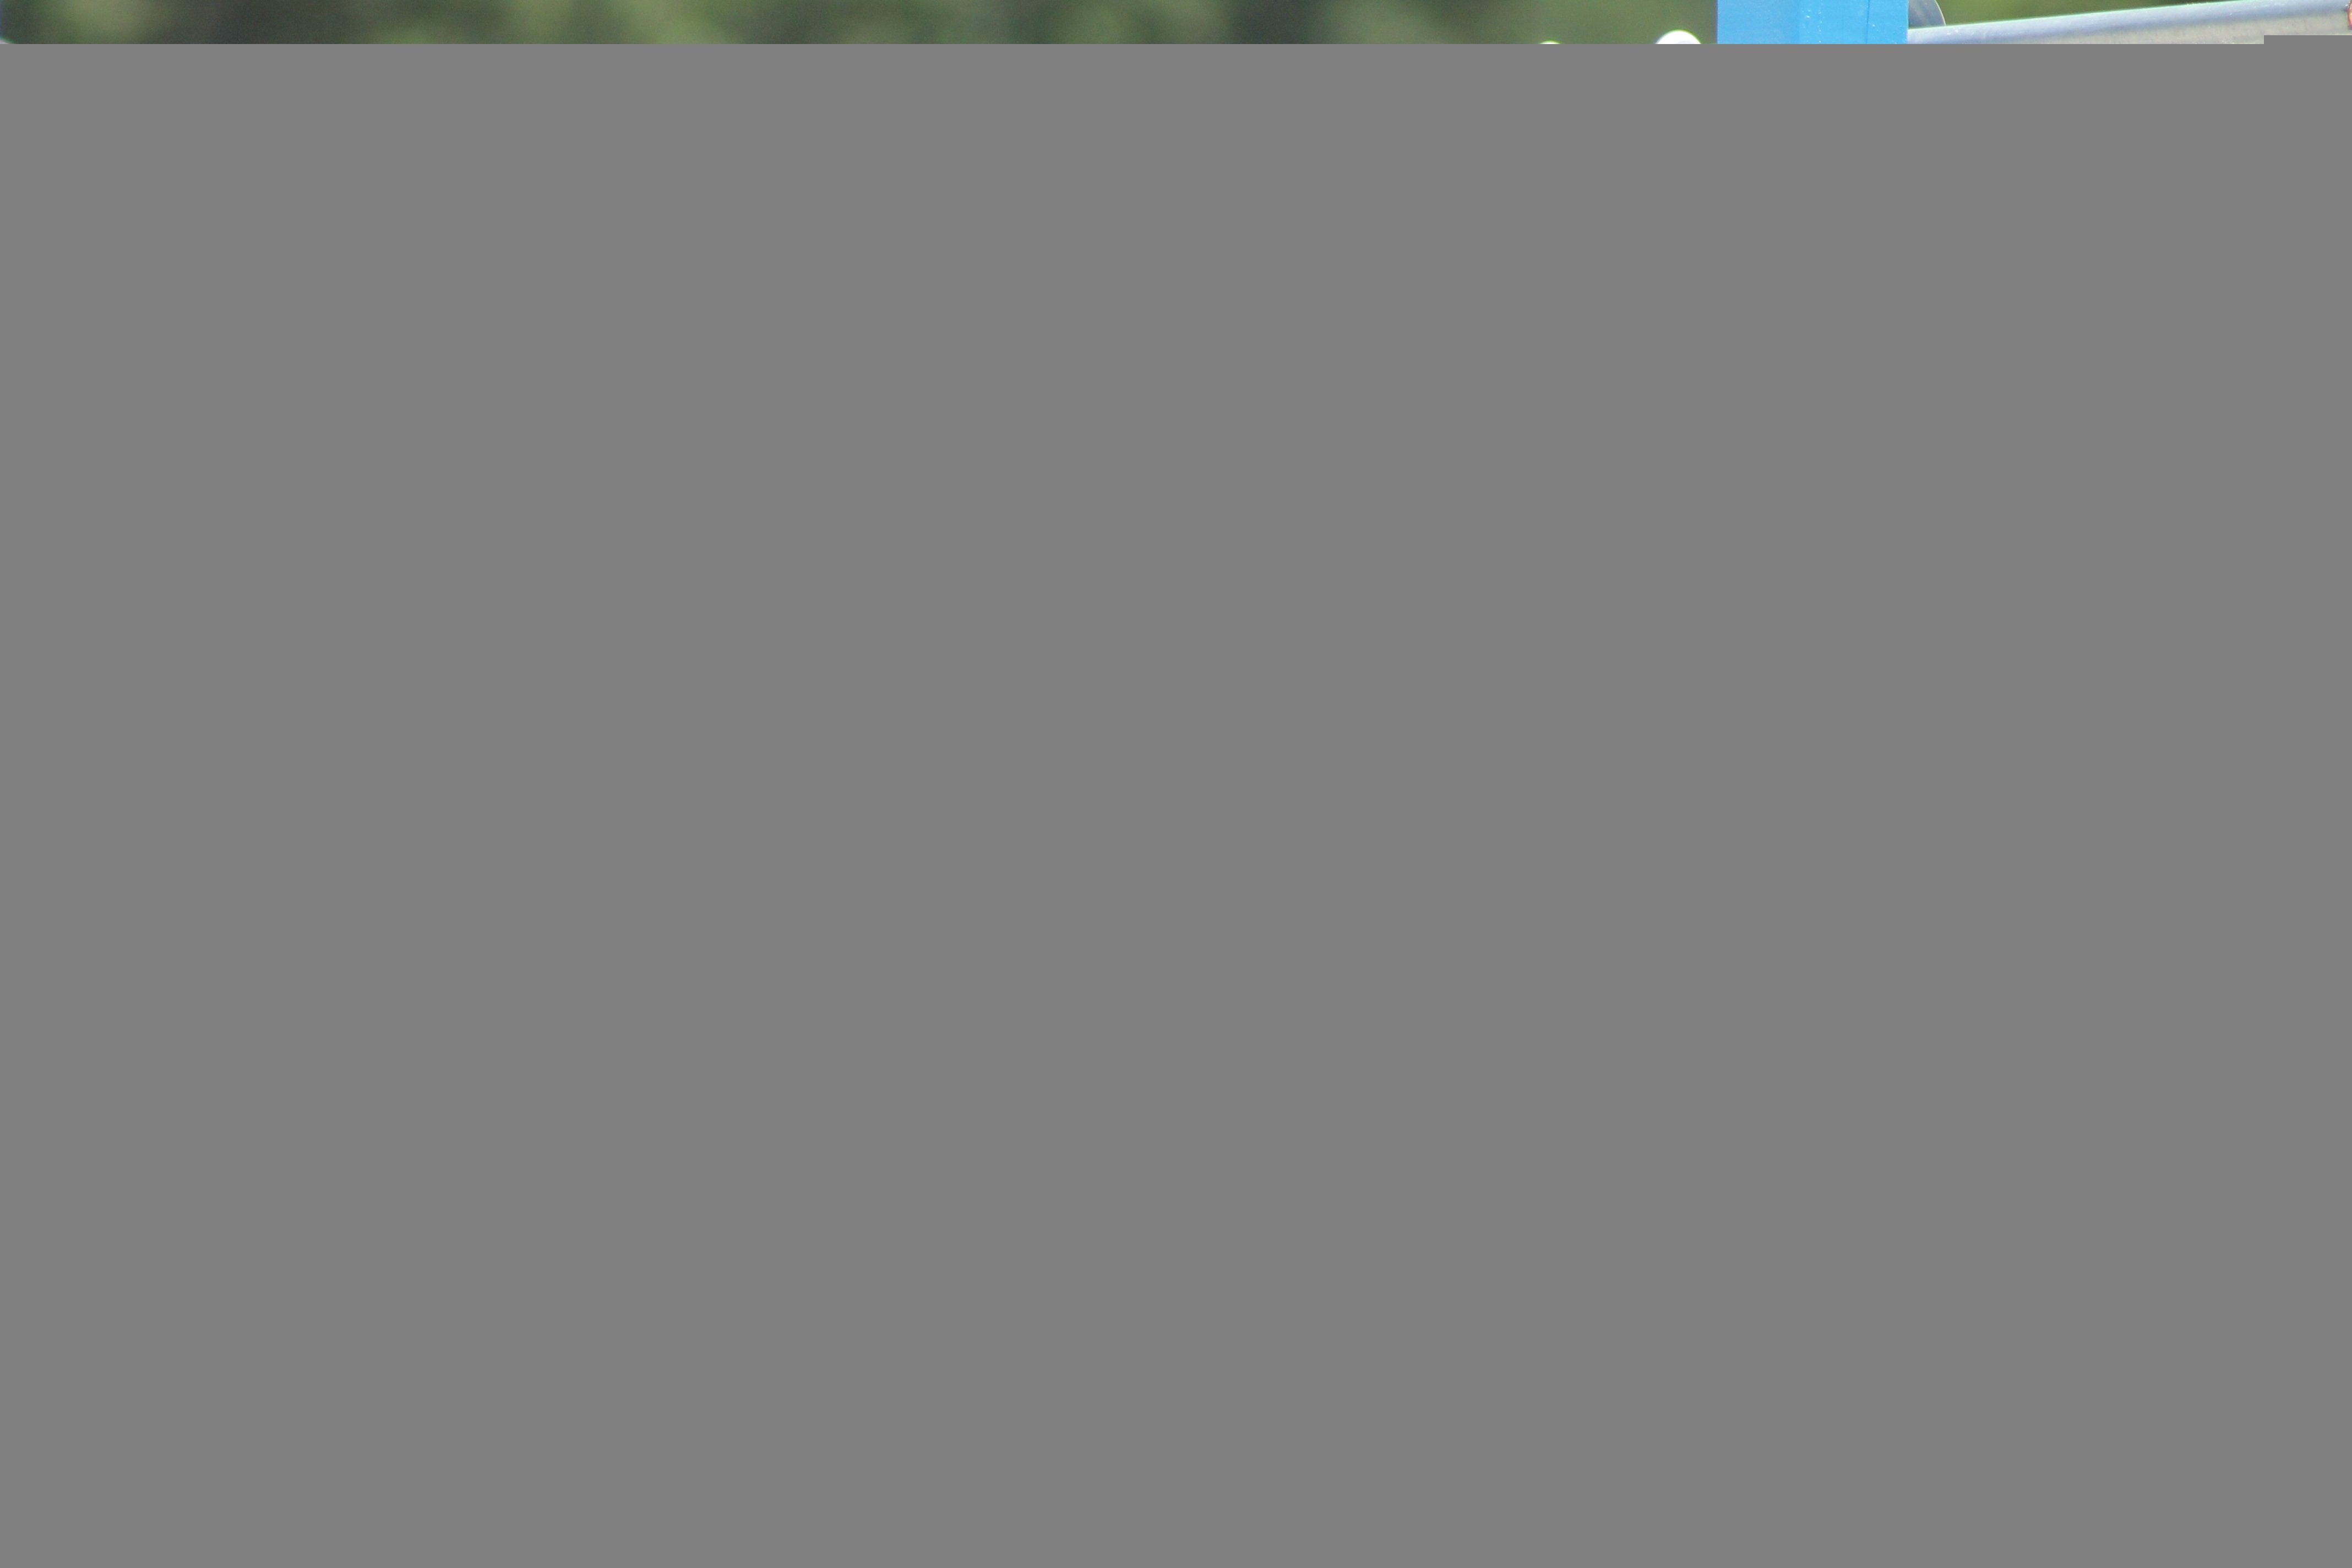
structure, vehicle, color, room, jacket, swimming, vest, saver, preserver, lifejacket, lifesavers, sport venue, endurance sports, floatation device, life preserve